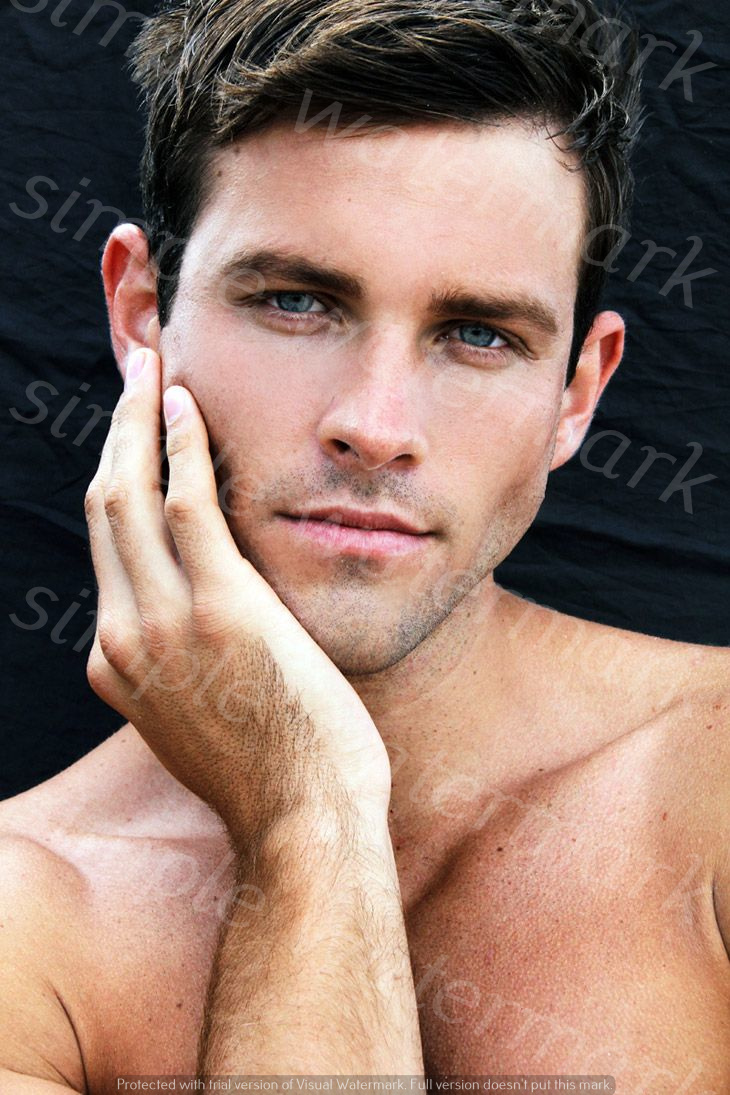
Label: Watermark